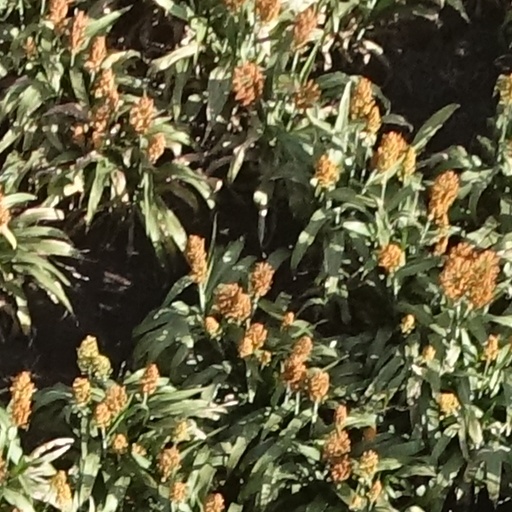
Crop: sorghum